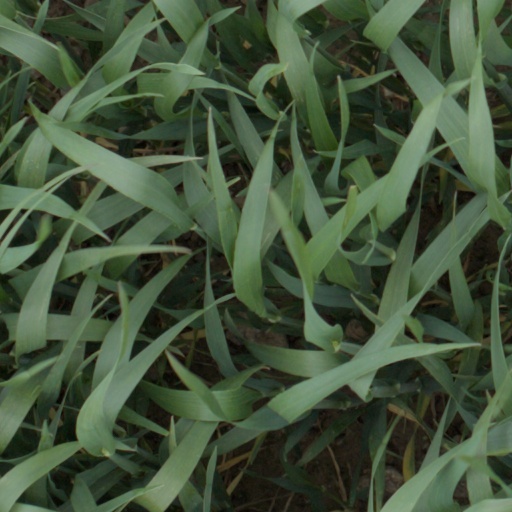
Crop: wheat